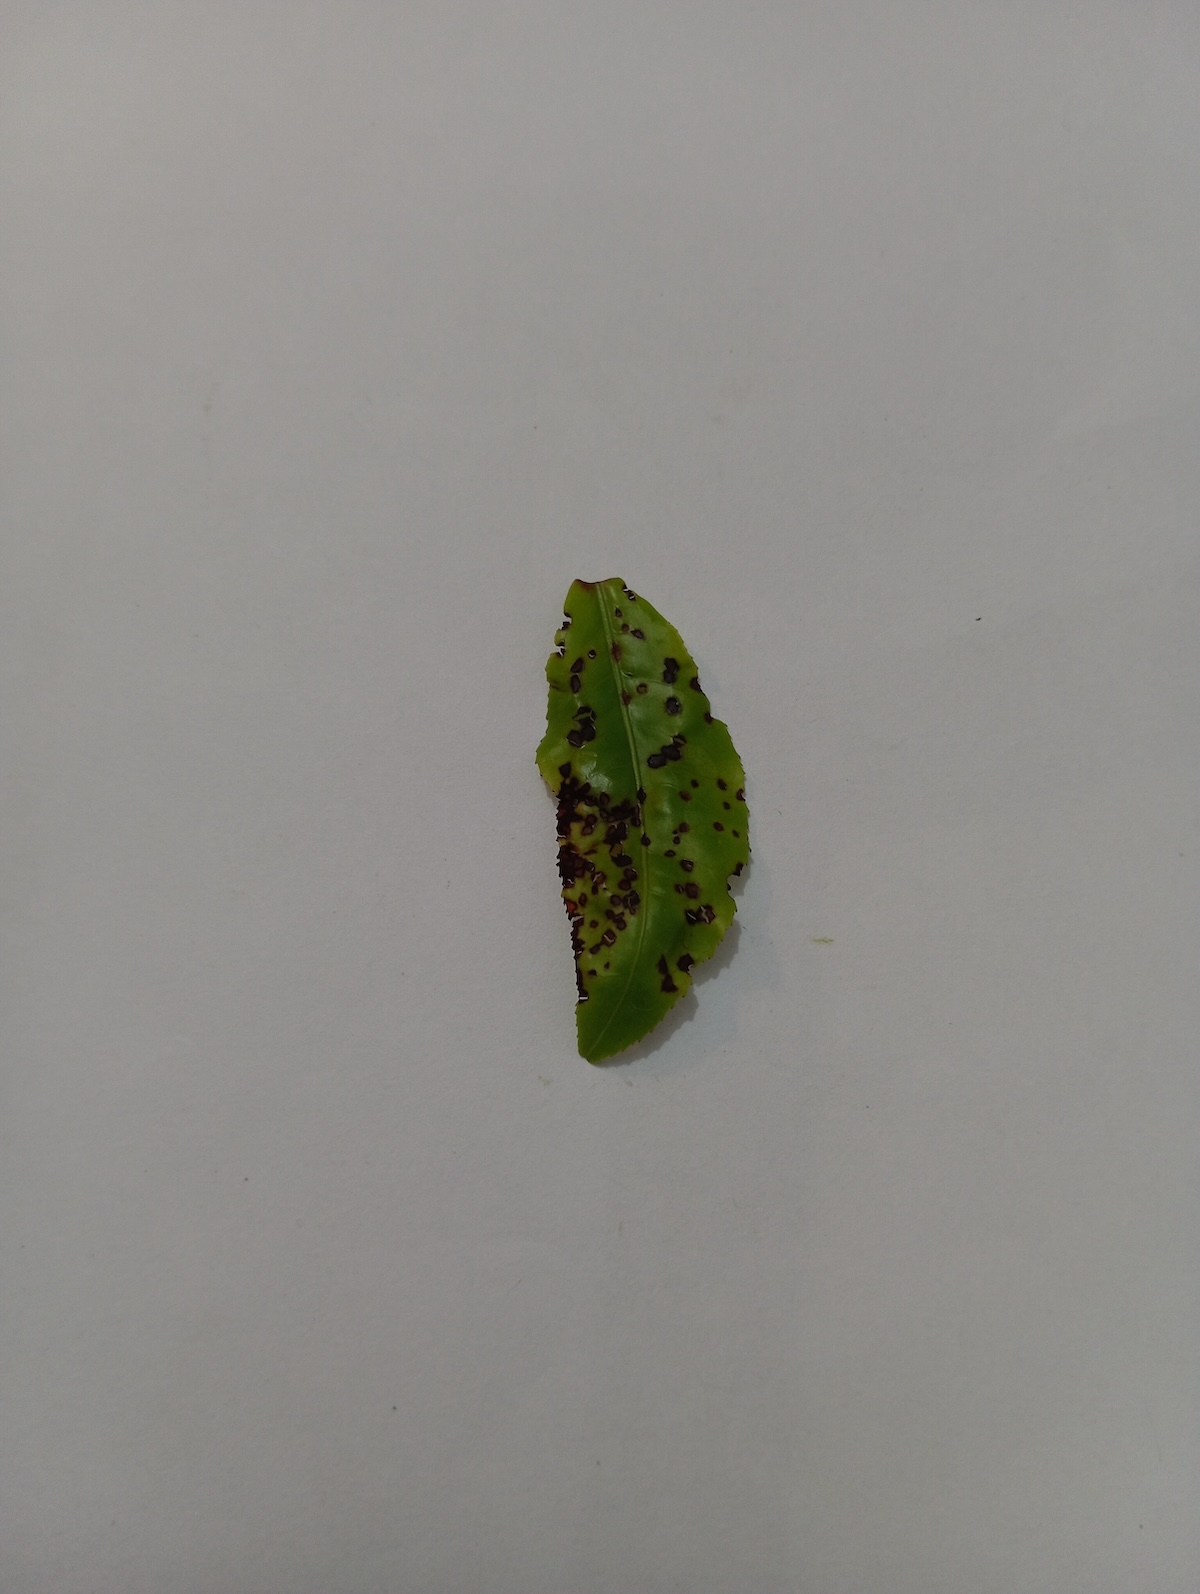
Label: Helopeltis